Saadat Hasan Manto

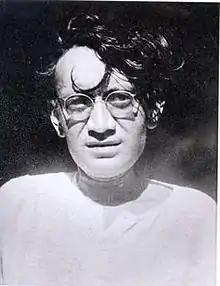

Saadat Hasan Manto (Punjabi, , , ; 11 May 1912 – 18 January 1955) was a Pakistani writer, playwright and author who was active in British India and later, after the 1947 partition of India, in Pakistan.